Francesca Bertini

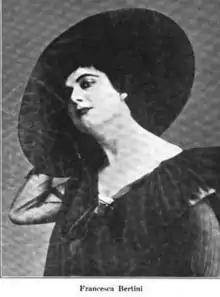
Francesca Bertini, from a 1917 publication

Francesca Bertini (born Elena Seracini Vitiello; 5 January 1892 – 13 October 1985) was an Italian silent film actress. She was one of the most successful silent film stars in the first quarter of the twentieth-century.